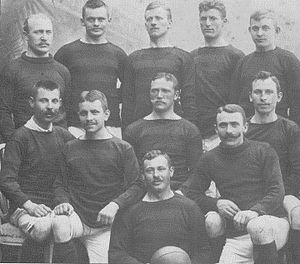
Stefan Rasmussen
Frems hold som 1901-1902 vandt københavnsmesterskabet. Stående fra venstre: Møller Sørensen, Stefan Rasmussen, Carl Mertins, Victor Vilager, Peter Møller. Siddende: Otto Andersen, Chr. Henriksen, Axel Andersen Byrval, Holger Nielsen (med bolden), Peter Mikkelsen og Valdemar Petersen.
Stefan Rasmussen var en dansk fodboldspiller.